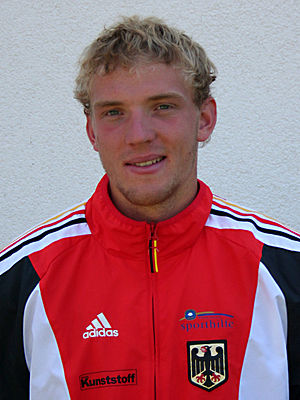
Martin Hollstein
Martin Hollstein er en tysk kanoroer, som har specialiseret sig i kano sprint. Han repræsenterede Tyskland ved de olympiske lege i Beijing og London. Det er blevet til to medaljer i K-2 1000 meter. Guld ved legene i Beijing og bronze i samme disciplin i London.